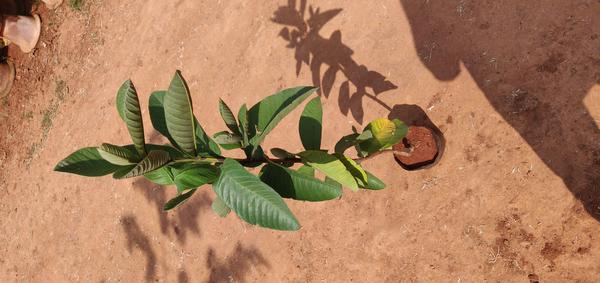
Plant: Gauva